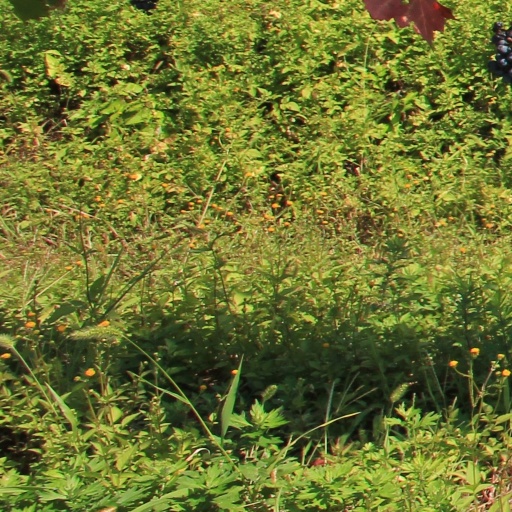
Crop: grape